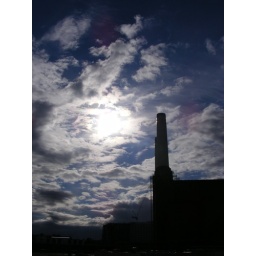
Natural & Synthetic Go tower in sky